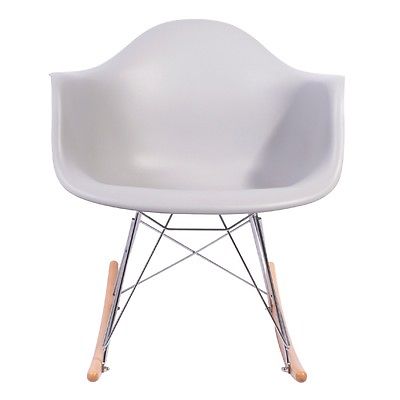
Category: chair